National Cyber and Crypto Agency

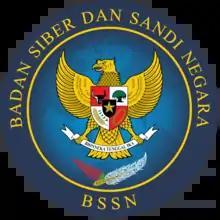
Previous BSSN logo

Joko Widodo, however, seemed displeased with BCN proposal. He thinks that the proposed BCN is still lacking something important: infrastructure and human resources. Due to infeasibility of the formation of a new agency such as BCN, he later chose to upgrade Lemsaneg, which have preexisting infrastructures and readily available human resources. He subsequently combined Lemsaneg and DK2ICN into new agency: BSSN. On 19 May 2017, Presidential Decree 53/2017, the constituting document of BSSN, was signed by him. The decree also ordered that Ministry of Communication and Information Technology's Directorate of Information Security, and ID-SIRTII/CC to be handed to BSSN to provide BSSN access to state IT infrastructure security and state network protection. The decree, however, decreed that the BSSN become subordinate of Coordinating Ministry for Political, Legal, and Security Affairs for temporary coordinating purposes. On 16 December 2017, he signed Presidential Decree 133/2017. The decree taking out the BSSN from Coordinating Ministry for Political, Legal, and Security Affairs to be directed under the President.